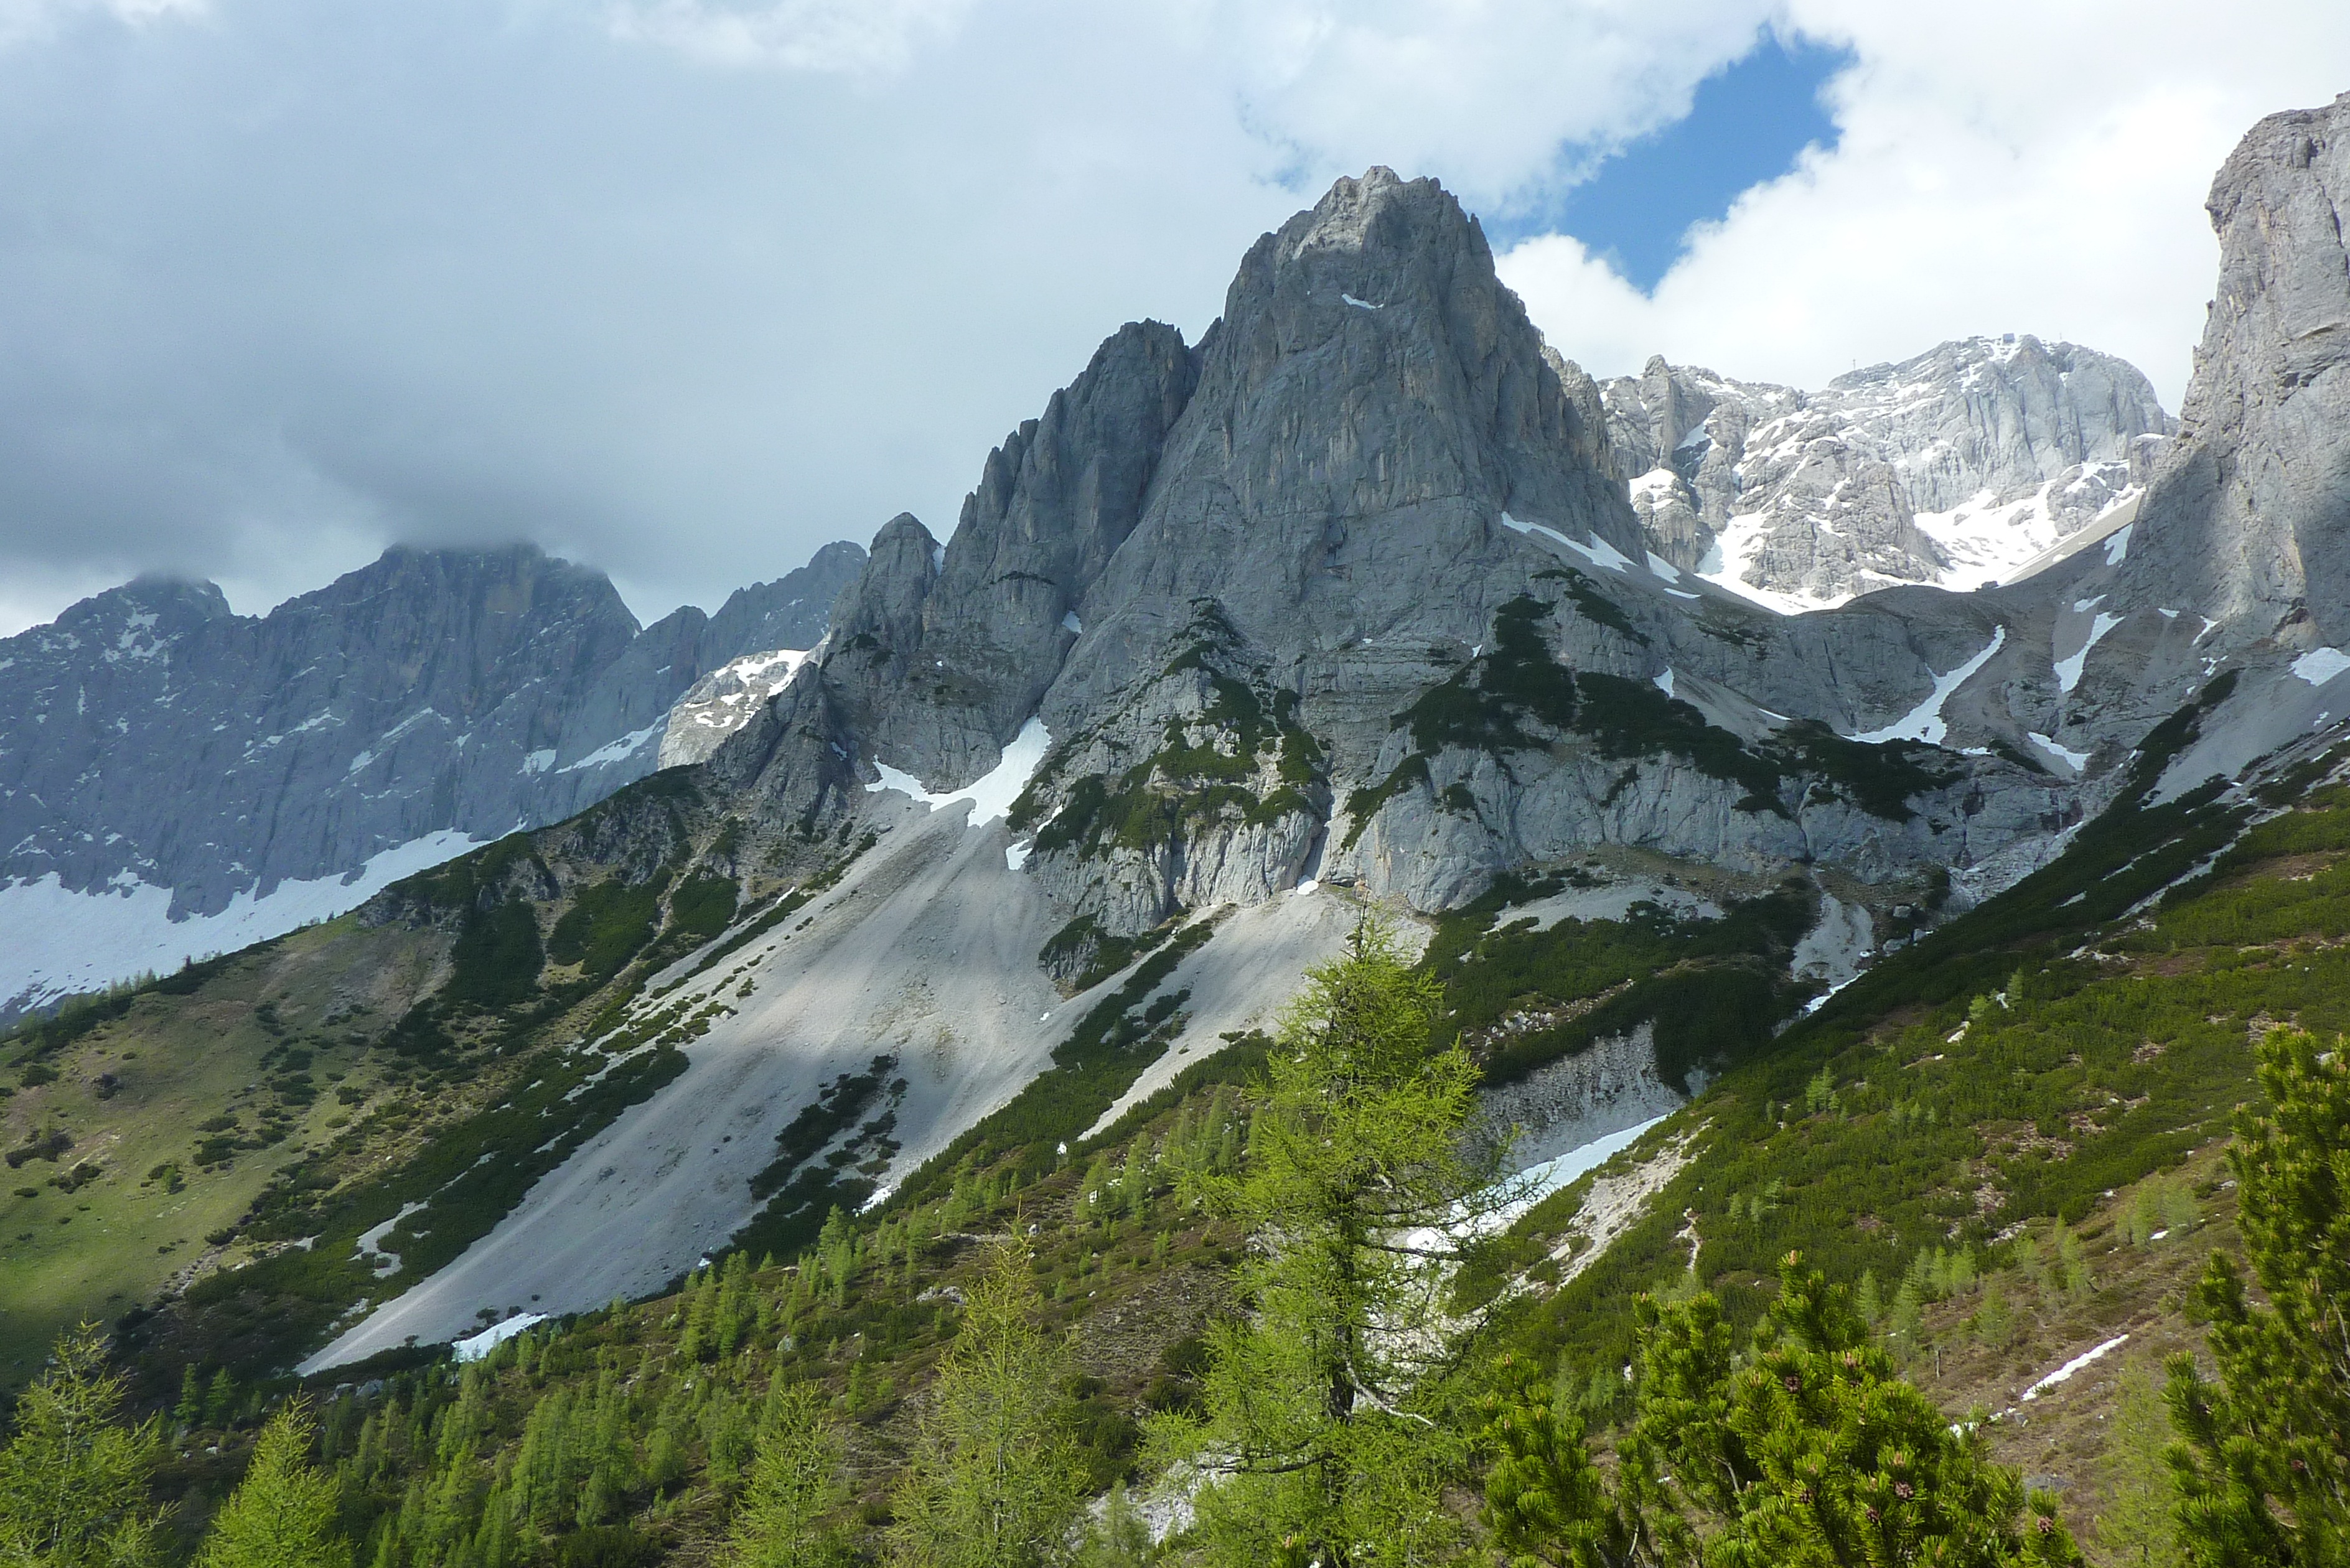
landscape, nature, wilderness, walking, mountain, snow, hiking, adventure, peak, valley, mountain range, wild, spring, high, fjord, national park, ridge, clouds, massif, mountains, alps, backpacking, plateau, fell, cirque, moraine, alpin, dachstein, landform, mountain pass, geographical feature, mountainous landforms, glacial landform, geological phenomenon